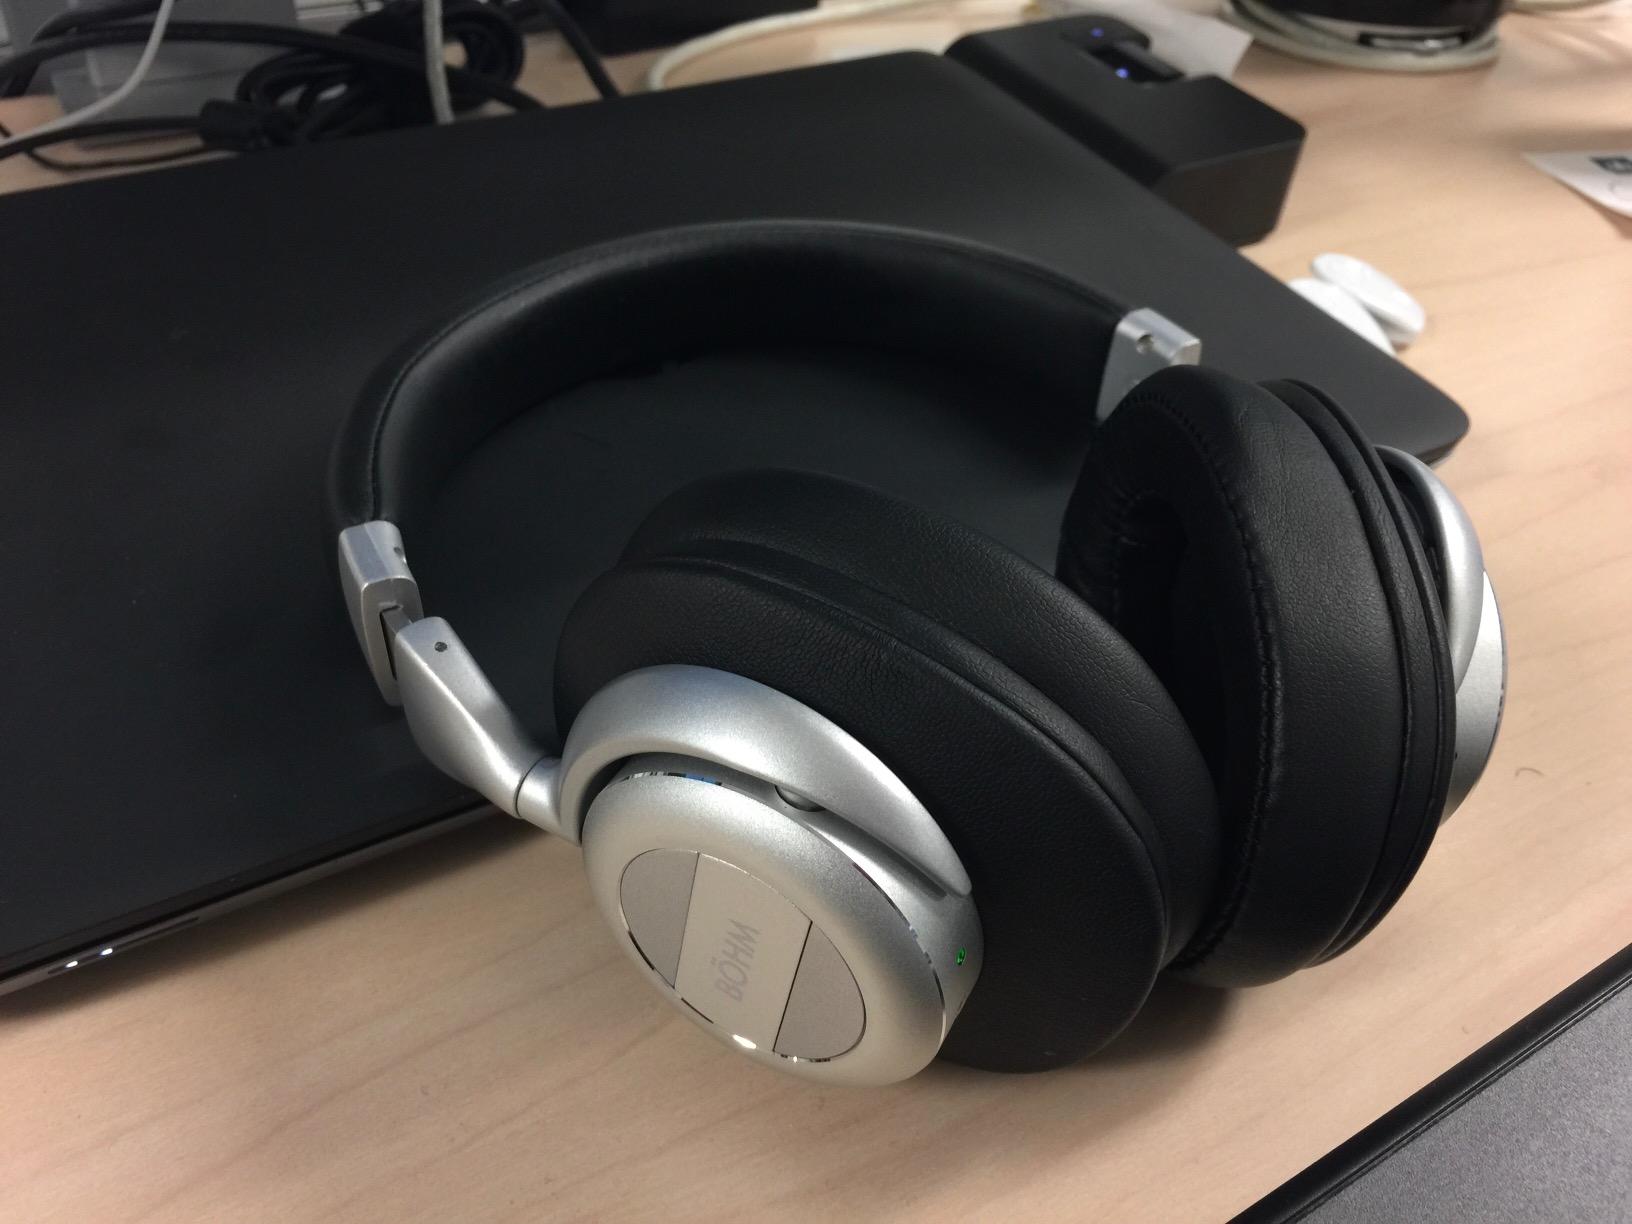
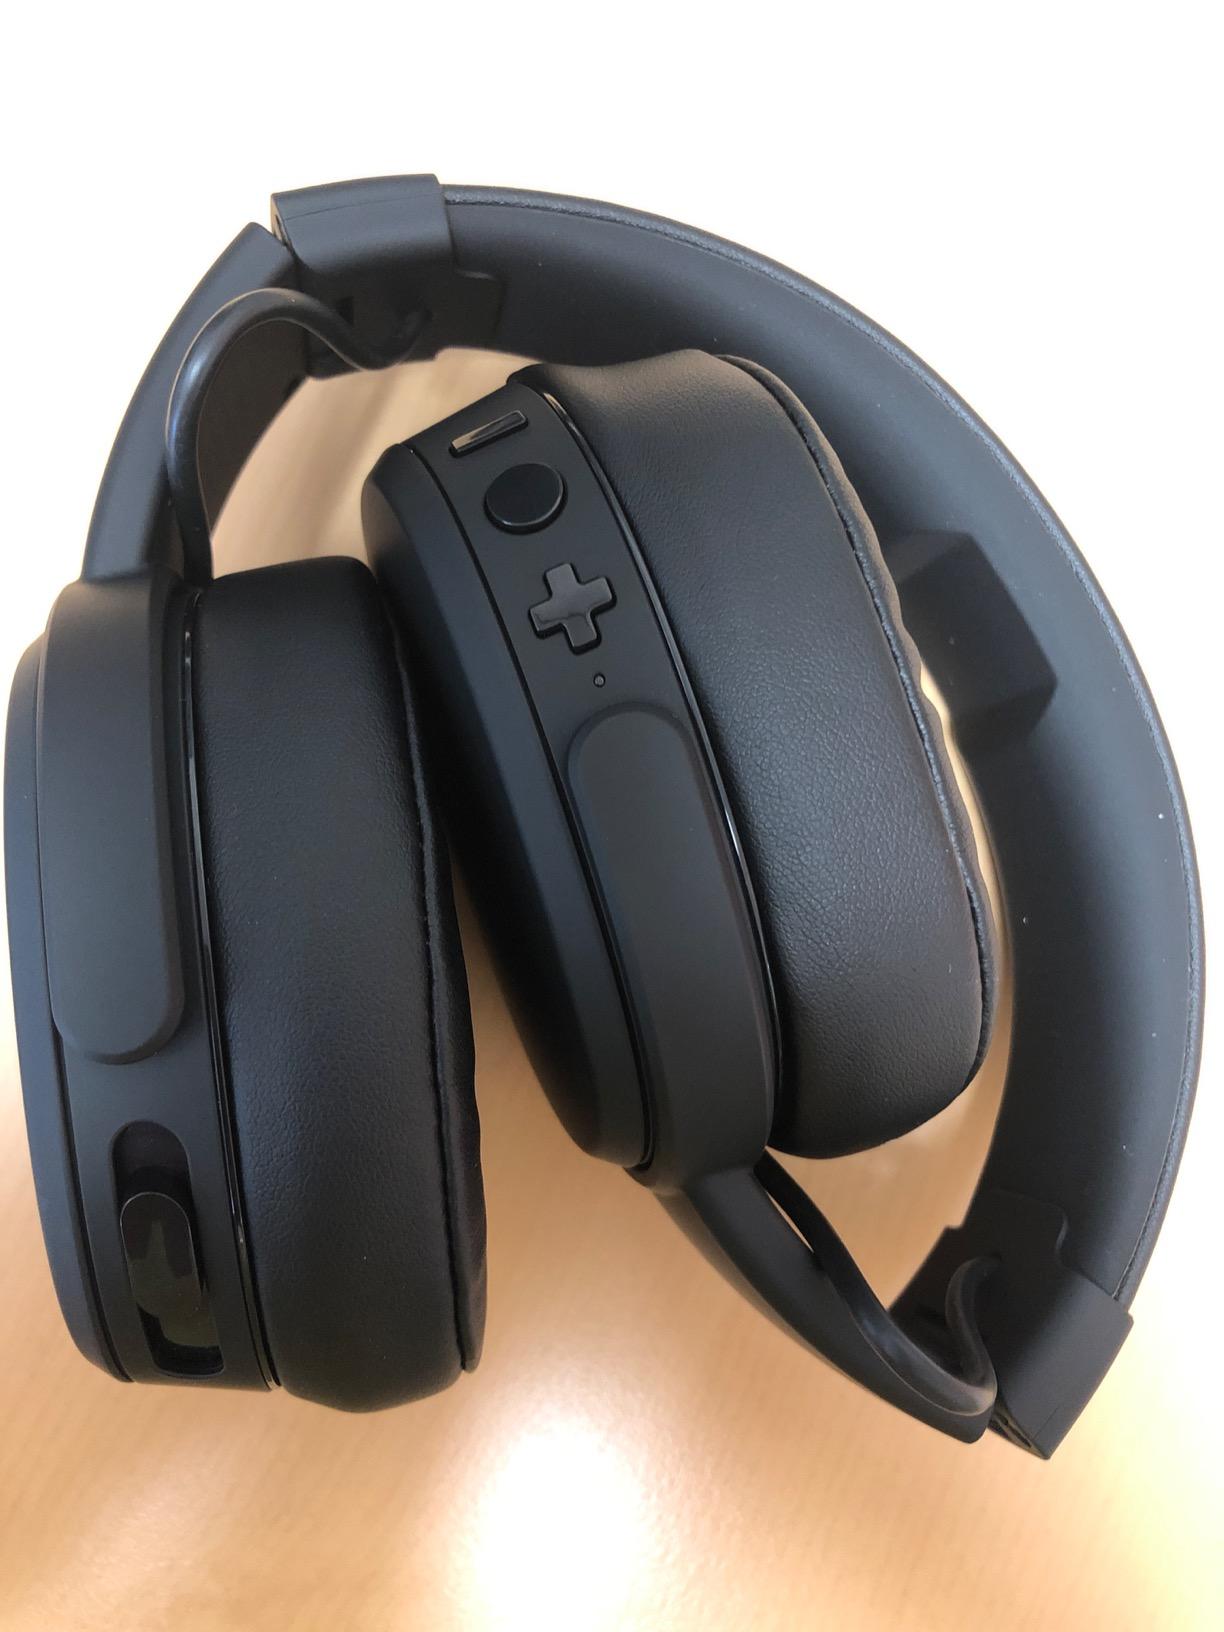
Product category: headphones
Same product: no